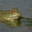
Label: frog